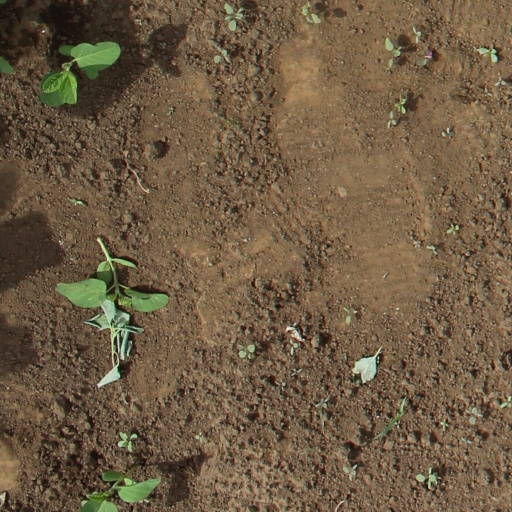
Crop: soybean